Pixelmator

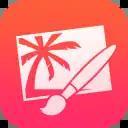

Pixelmator is a series of graphics editors developed by Apple for macOS and iOS. It was founded by brothers Saulius and Aidas Dailidė in 2007. Apple acquired the company in February 2025. Pixelmator apps are largely built on Apple-specific technologies such as CoreML and Metal. Pixelmator uses a proprietary format across their apps (.PXD), but supports a variety of file types including Photoshop, RAW, and WebP. All Pixelmator apps support image editing, but Pixelmator Pro also supports video and vector graphics.